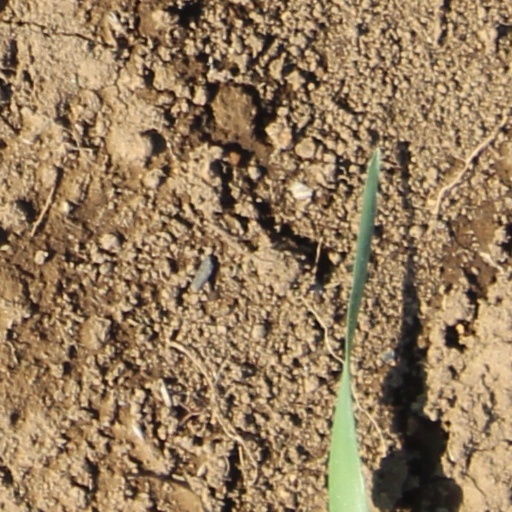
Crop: wheat